Haplogroup L1

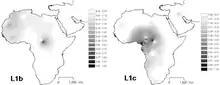
Interpolation maps for haplogroup L1b and L1c.

L1 has two branches, L1c and L1b (the formerly named haplogroups L1d, L1k, L1a, L1f have been re-classified into haplogroup L0, as L0d, L0k, L0a, L0f; L1e as L5).